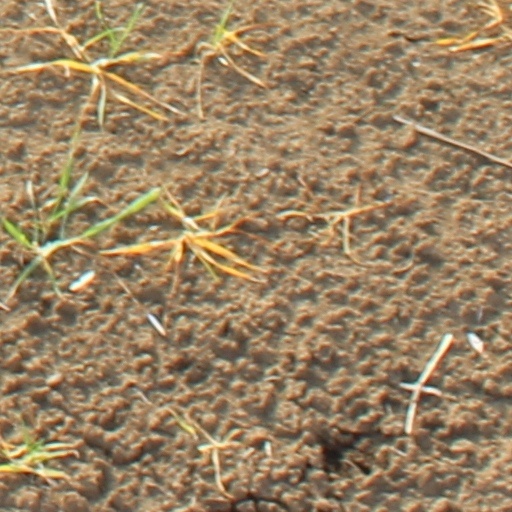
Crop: wheat